Tom and Jerry: The Fast and the Furry

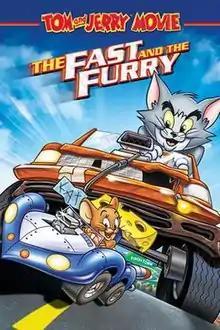
DVD cover

Tom and Jerry: The Fast and the Furry is a 2005 American animated action-adventure racing comedy film featuring the cat-and-mouse duo Tom and Jerry. Produced by Warner Bros. Animation and Turner Entertainment Co., it is the third made-for-video "Tom and Jerry" film. Alongside "" (also written and directed by Bill Kopp), the release of the film coincided with the 65th anniversary of the cat-and-mouse team's debut in 1940.